David Rhodes (media executive)

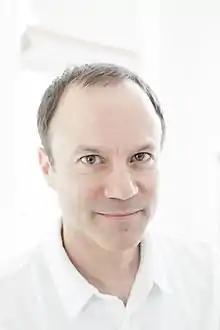
Rhodes in 2017

David Rhodes (born December 1973) is an American media executive. He was named executive chairman of the Sky News Group in February 2023. In July 2021, he was hired to lead international business development at Sky, a subsidiary of US cable company Comcast Corp. He served as the president of CBS News from 2011 until 2019. He was the youngest network news president in the history of American television.